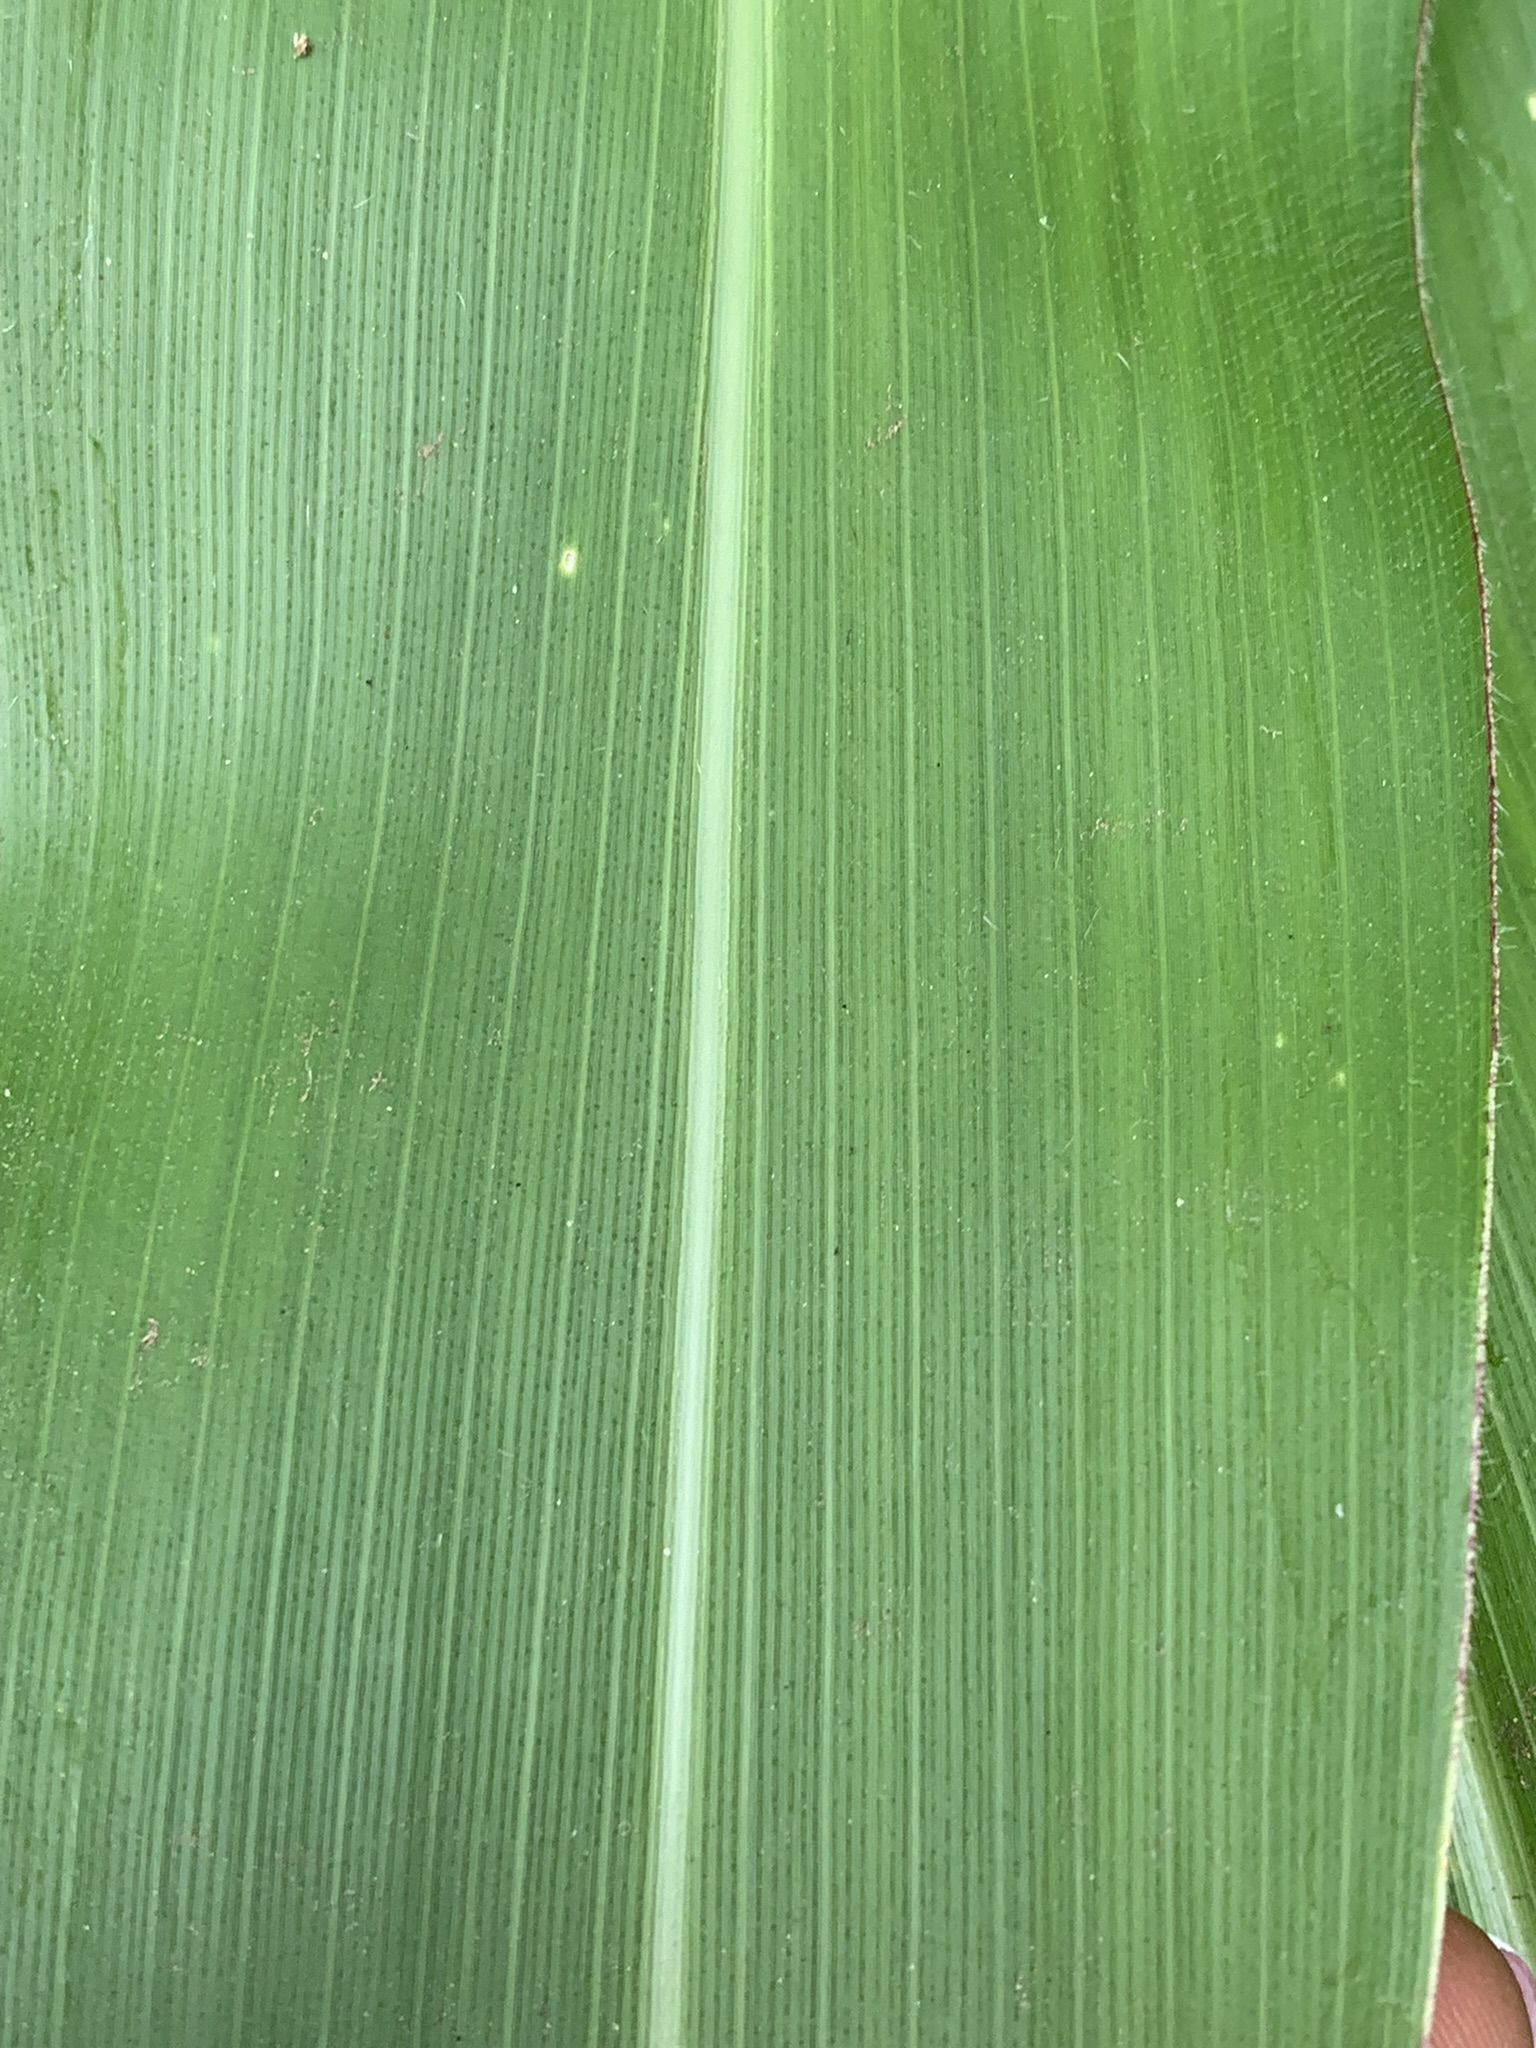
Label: Healthy